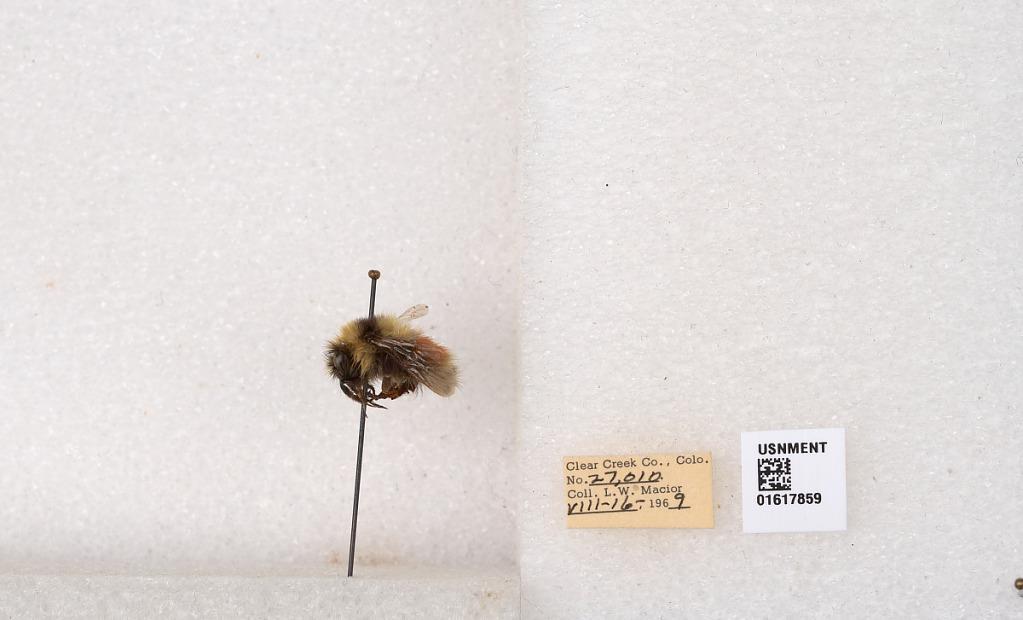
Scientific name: Bombus (Pyrobombus) sylvicola Kirby
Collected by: L. Macior
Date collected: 1969-8-16
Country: United States
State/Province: Colorado
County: Clear Creek
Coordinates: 39.7006, -105.694